Johnson Wax Headquarters

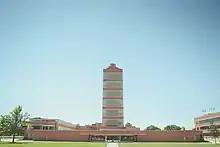
Research Tower above the Administration Building, 2016

Just north of the original Johnson Wax Headquarters campus is the Golden Rondelle Theater, near the intersection of 14th and Franklin streets. Designed by Lippincott & Margulies as a 1964 New York World's Fair pavilion, the theater has a saucer-shaped, gold-colored roof supported by six concrete columns. The Golden Rondelle Theater was moved to the Johnson Wax Headquarters after the fair closed. The modern theater has 308 seats and functions as a visitor center for the Johnson Wax Headquarters. Flanking the theater are two brick structures with glass-tube windows, designed by Taliesin Associated Architects; one is a lobby and display area, while the other structure is an exit.